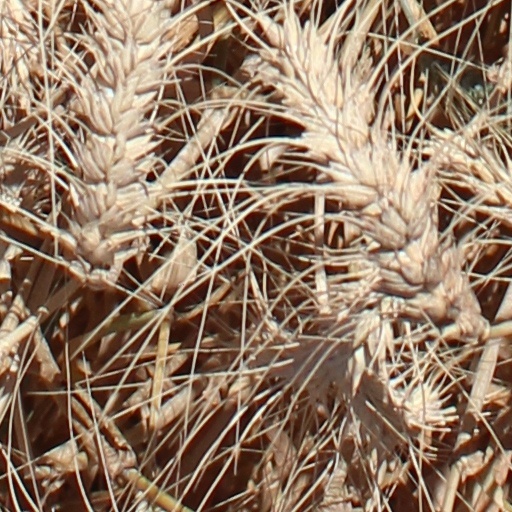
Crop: wheat